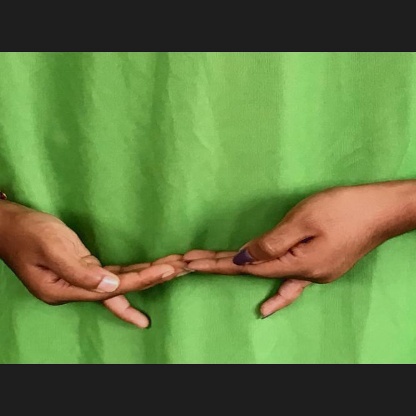
Mudra: Khatva